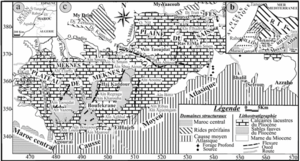
La plaine du Saïss est une vaste et fertile plaine située au nord du Maroc, entre le Rif et le Moyen Atlas. La plaine de Saiss, s'étend sur près de 2211 km2 et comprend près de 40 000 hectares irrigués. On y cultive des oliviers, des orangers, des céréales, de la vigne et diverses plantes maraîchères. La plaine compte également plusieurs stations thermales et touristiques.